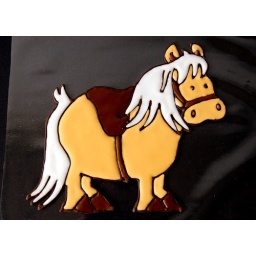
Test pony for a potential cake order in 2 weeks.